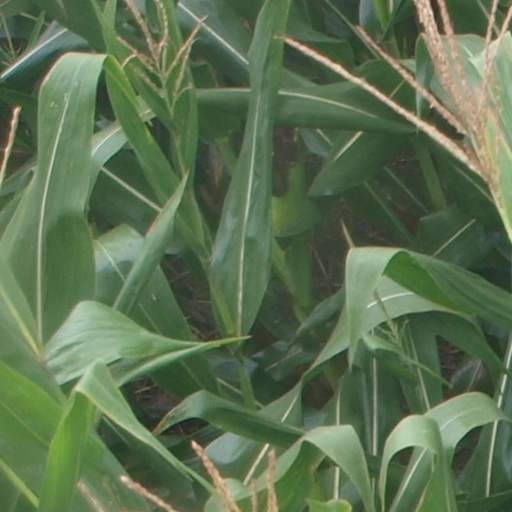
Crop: maize; corn